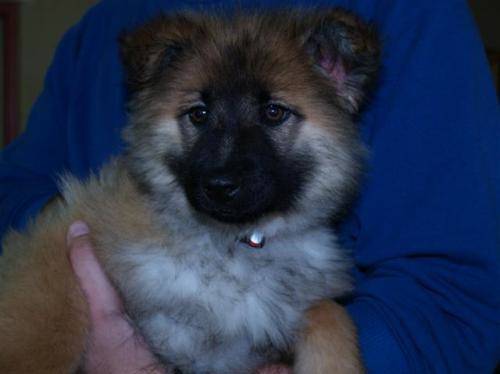
Label: dog